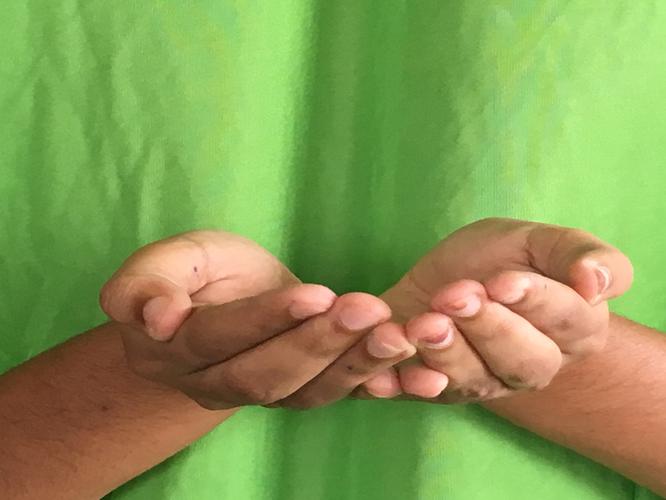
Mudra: Pushpaputa
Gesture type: double_hand